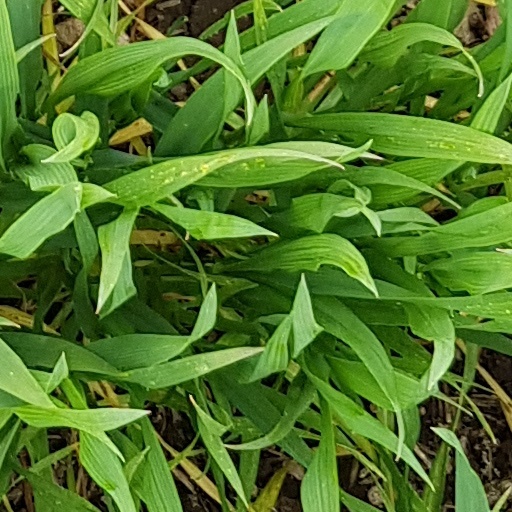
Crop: wheat